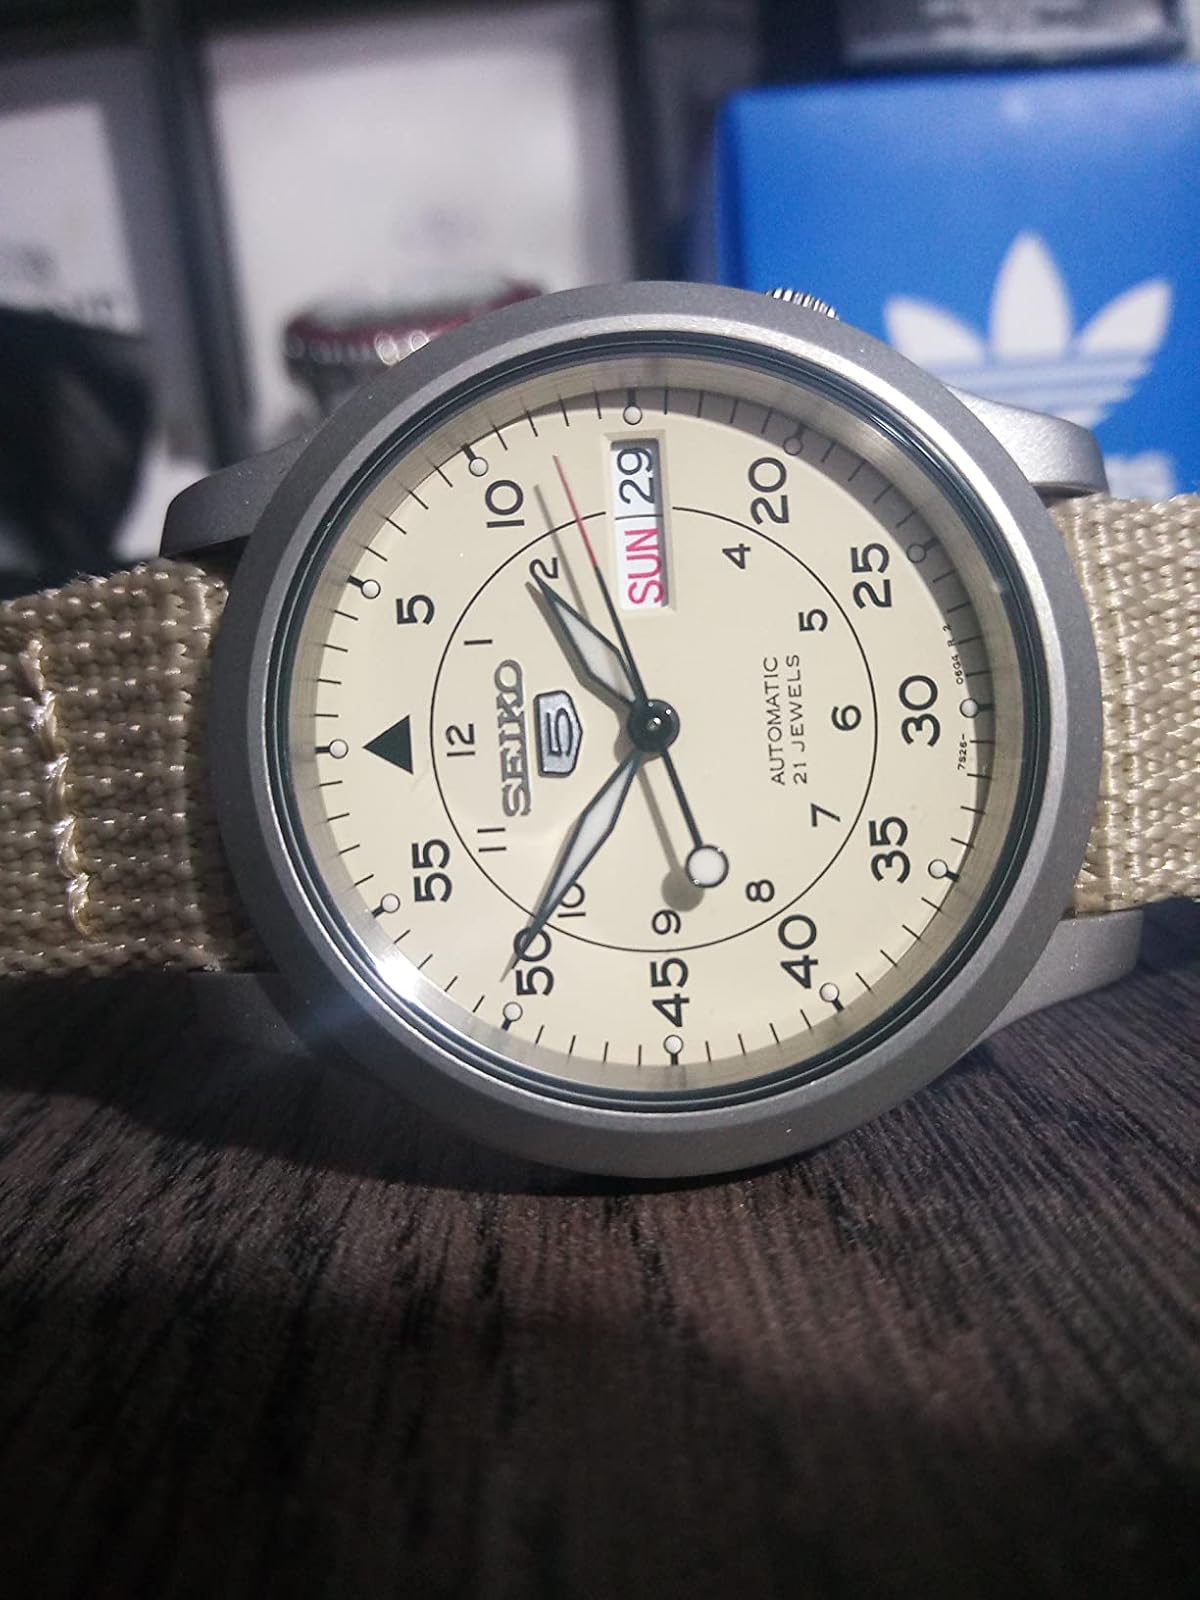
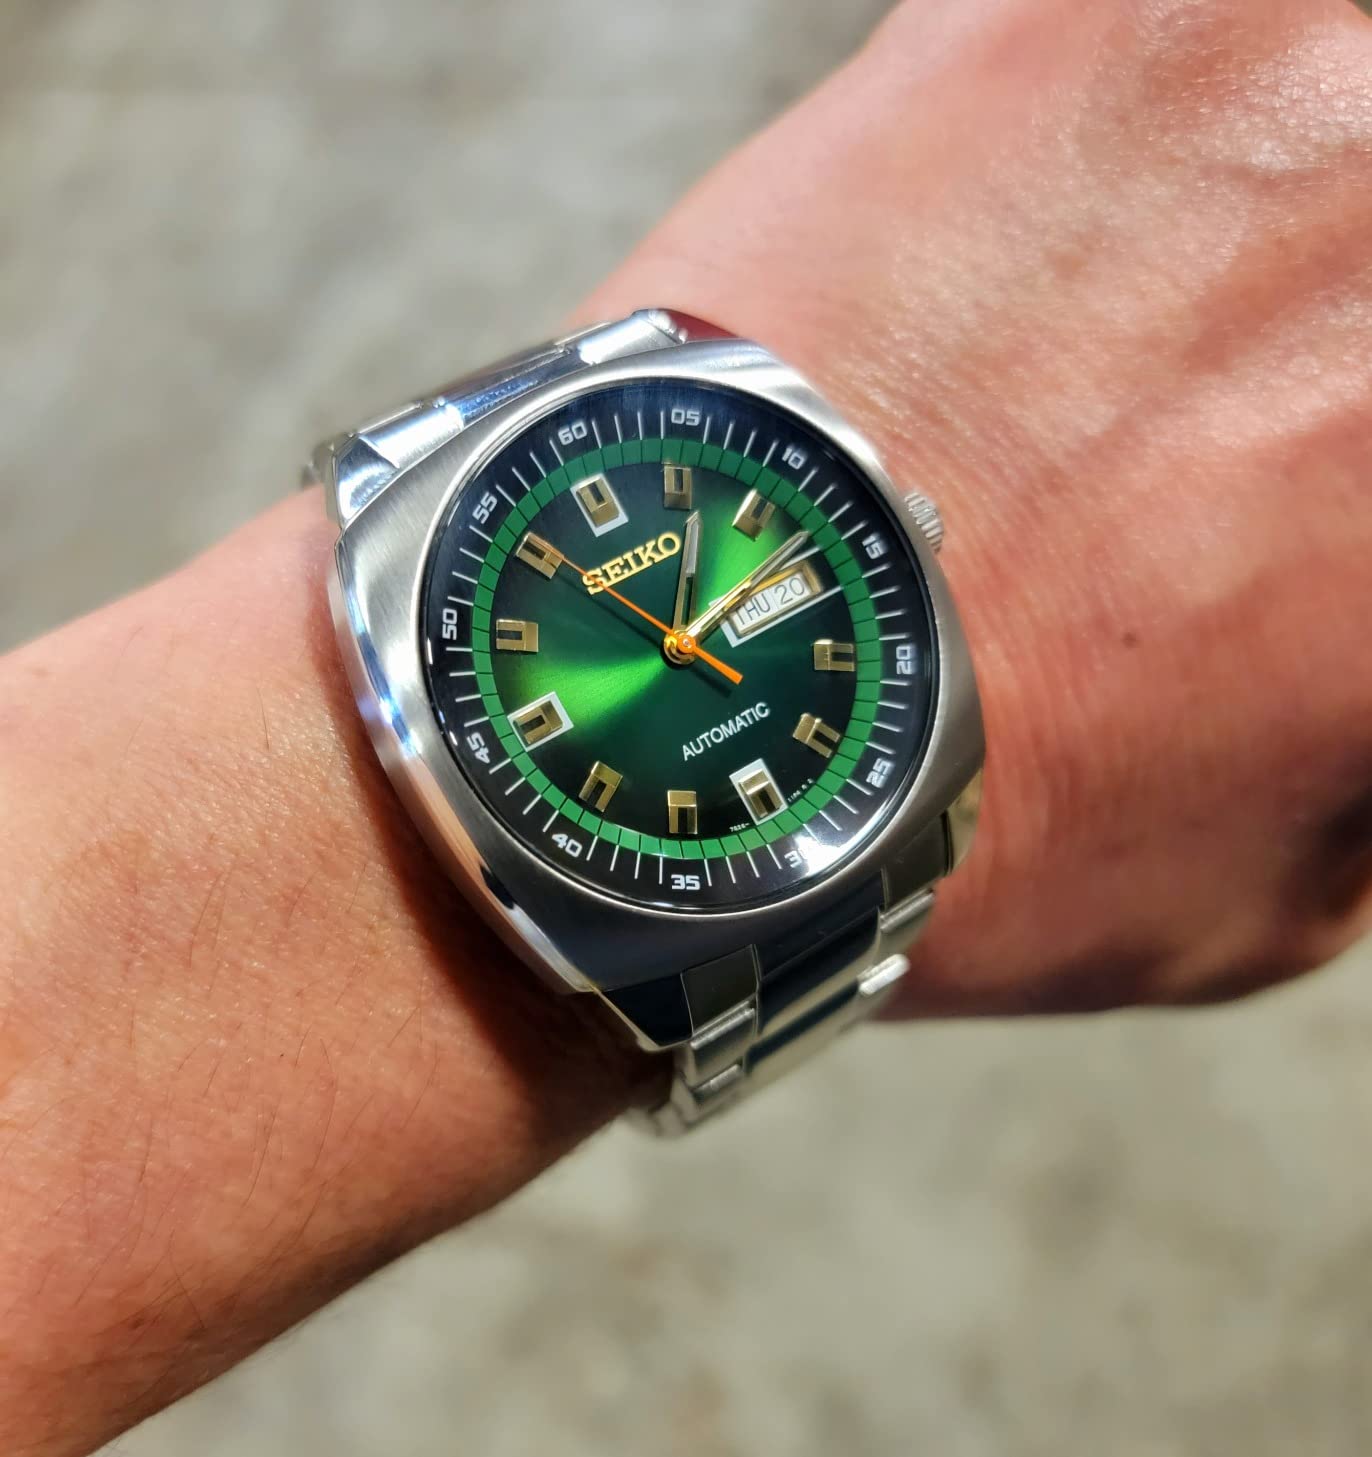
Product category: accessories_watch
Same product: no